Doctors of the Dark Side

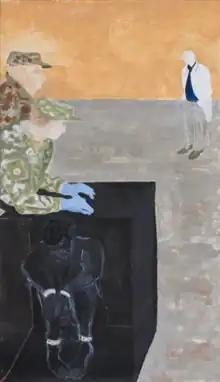

Doctors of the Dark Side is a documentary about the role of physicians and psychologists in the torture of prisoners. The movie tells the story of four detainees, and how healthcare professionals working for the United States Army and the Central Intelligence Agency implemented enhanced interrogation techniques, and covered up signs of torture at the Guantanamo Bay Detention Camp and Abu Ghraib Prison. Interviews with medical, legal and intelligence experts and evidence from declassified government memos document how the torture of detainees could not continue without the assistance of doctors.